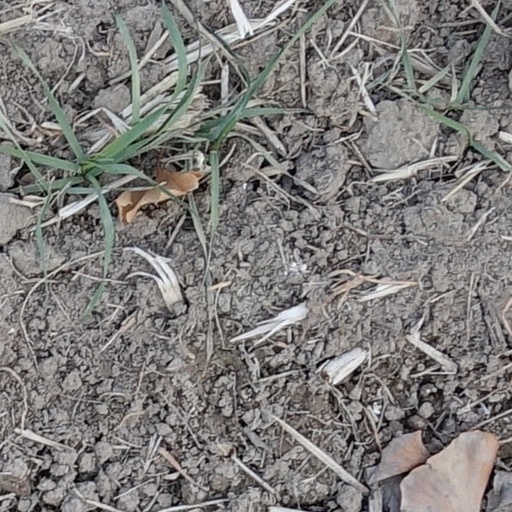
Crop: wheat